History of Native Americans in the United States

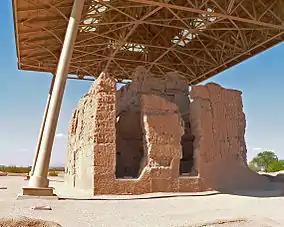
The Great House at the Casa Grande Ruins National Monument

The Coles Creek culture was an indigenous development of the Lower Mississippi Valley that took place between the late Woodland period and the later Plaquemine culture period. The period is marked by the increased use of flat-topped platform mounds arranged around central plazas, more complex political institutions, and a subsistence strategy still grounded in the Eastern Agricultural Complex and hunting rather than on the maize plant as would happen in the succeeding Plaquemine Mississippian period. The culture was originally defined by the unique decoration on grog-tempered ceramic ware by James A. Ford after his investigations at the Mazique Archeological Site. He had studied both the Mazique and Coles Creek Sites, and almost went with the "Mazique culture", but decided on the less historically involved sites name. It is ancestral to the Plaquemine culture.